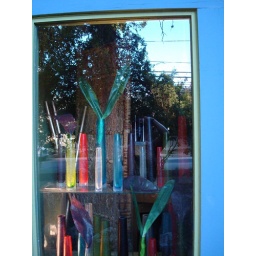
in the window of the flower shop